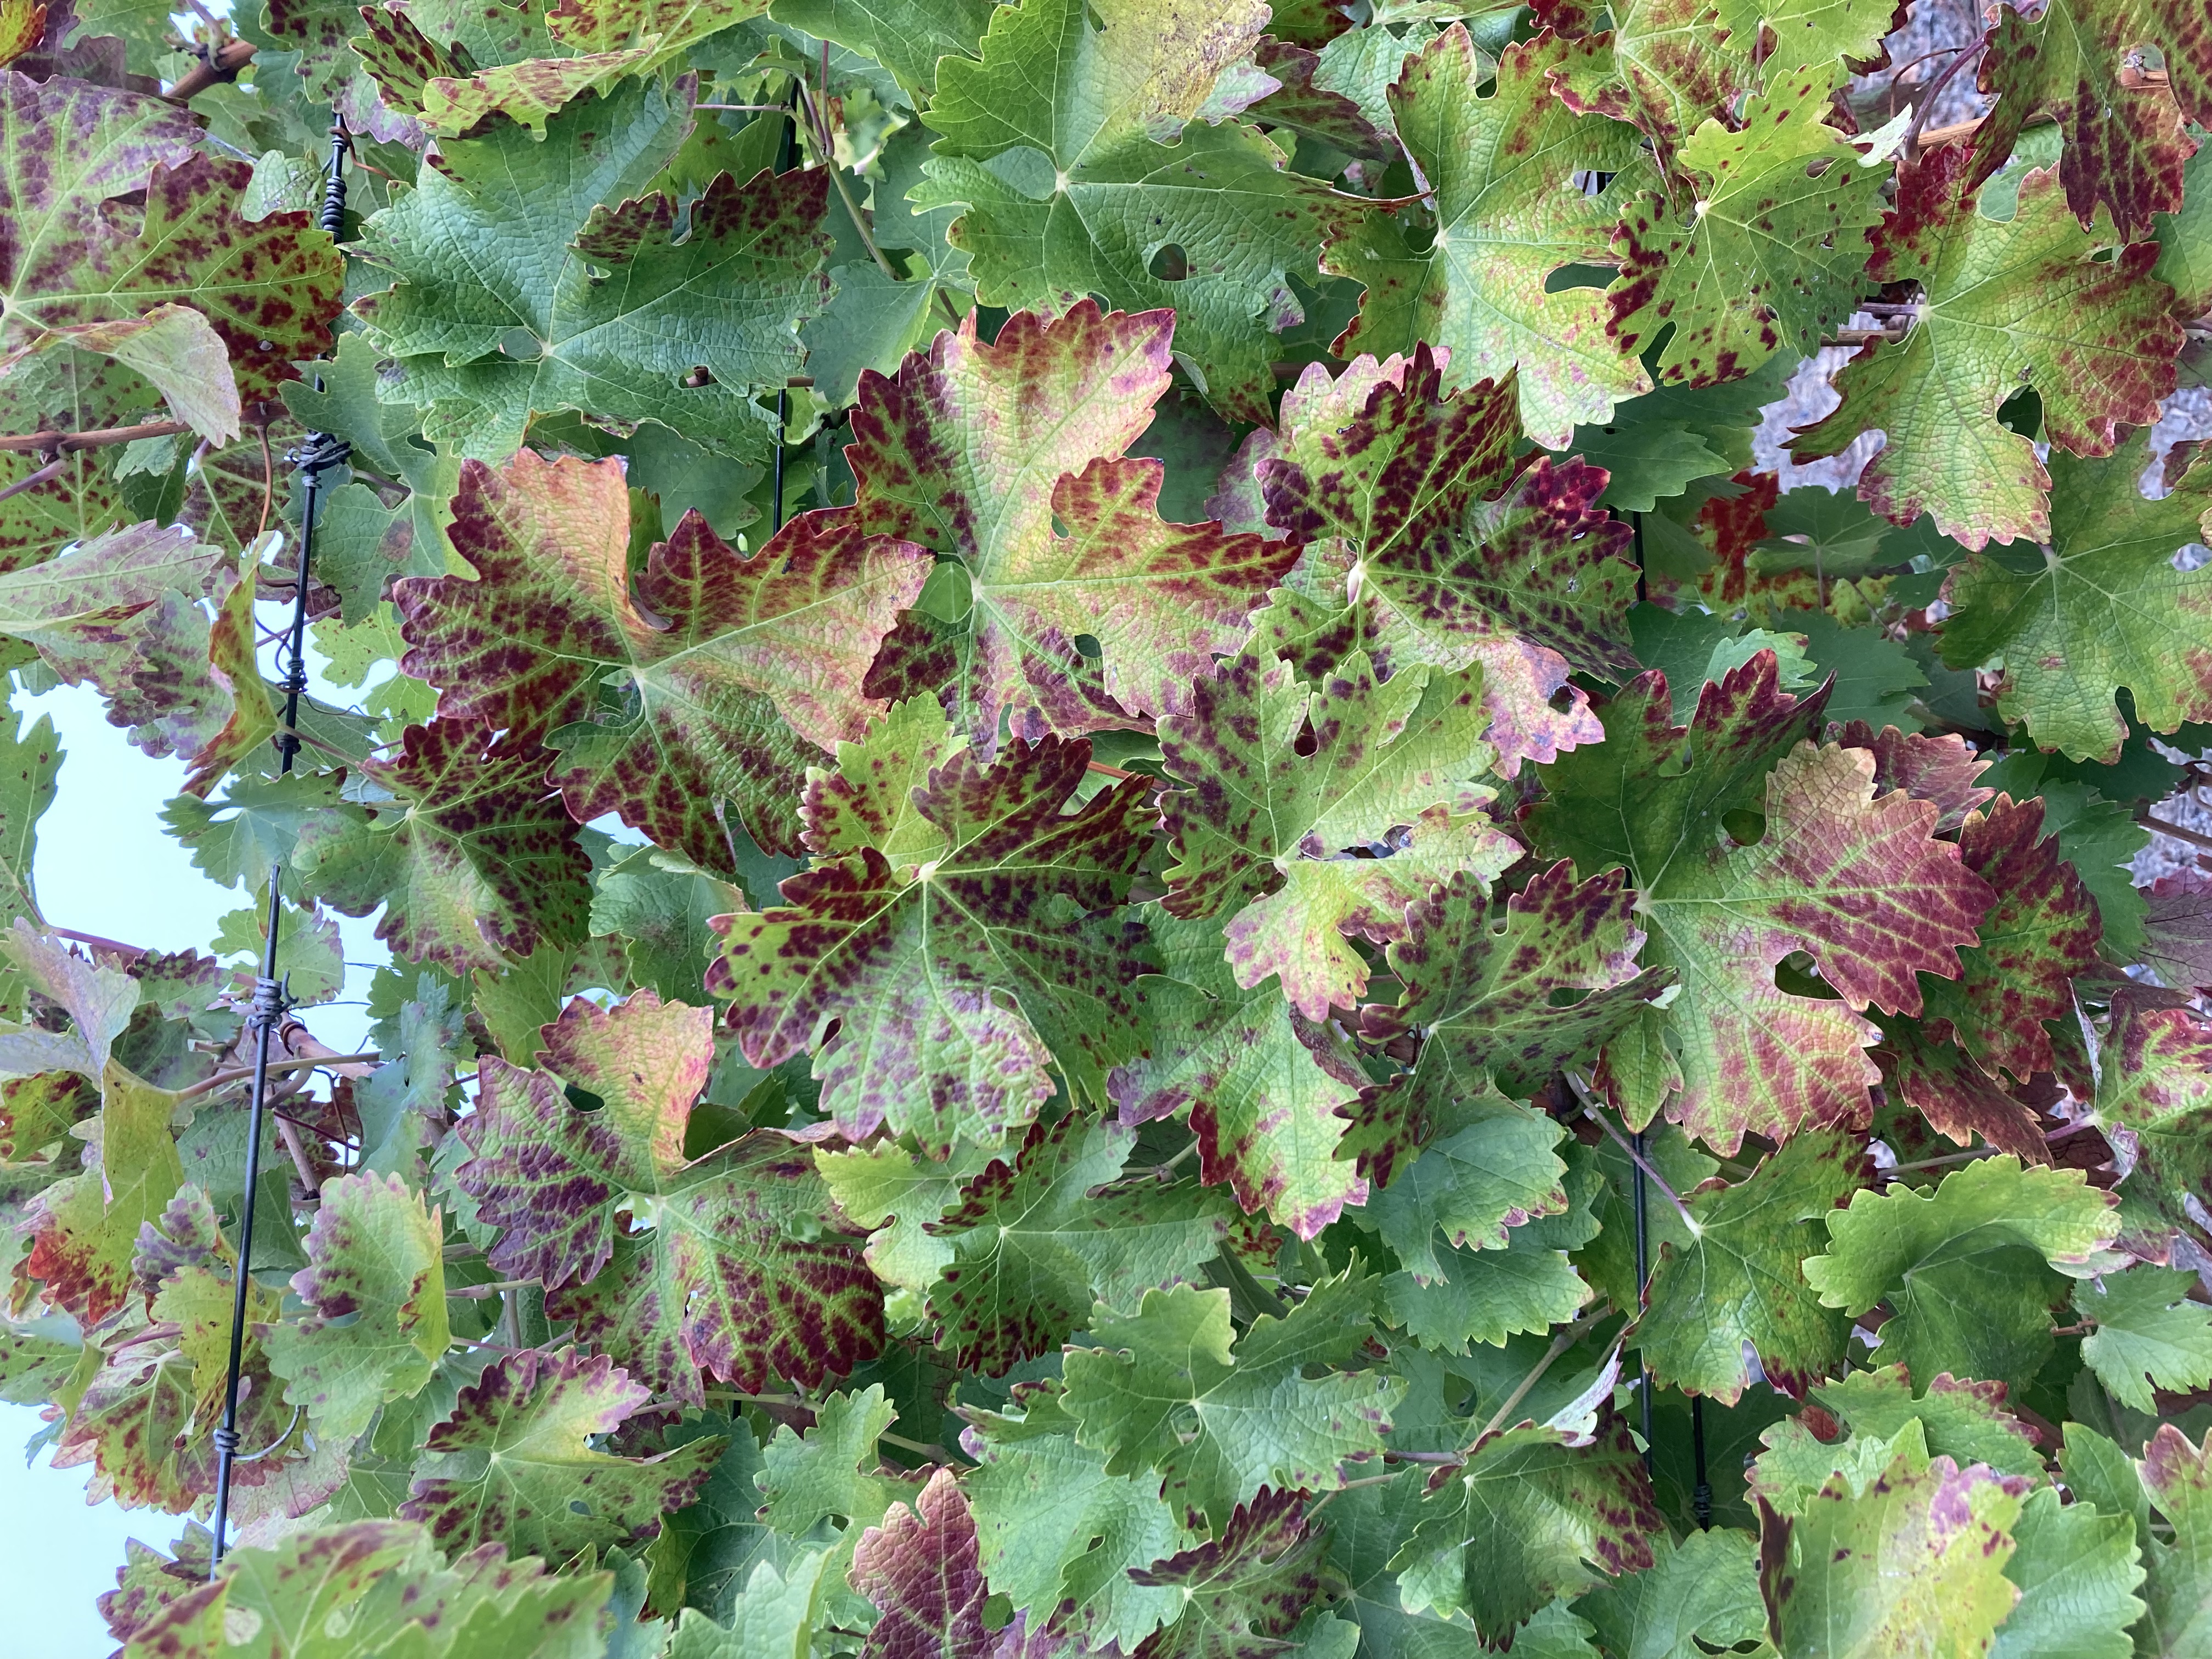
Label: Leafroll 3